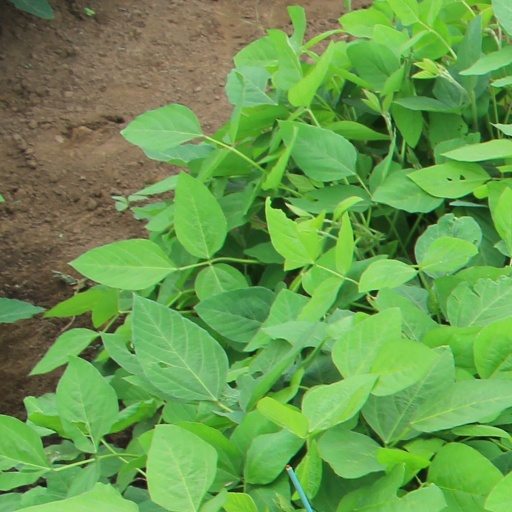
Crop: soybean